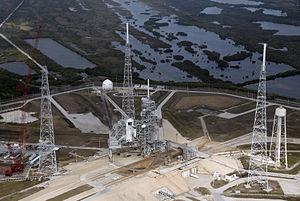
Le complexe de lancement 39 ou LC-39 est un ensemble d'installations de la NASA utilisé pour assembler et lancer les engins spatiaux les plus emblématiques du programme spatial de l'agence spatiale américaine : la fusée Saturn V, la navette spatiale américaine. Prévu pour accueillir les futurs lanceurs lourds Ares du programme Constellation, la base de lancement se retrouve désaffectée à la suite de l'arrêt de ce programme en 2010 et celui de la navette spatiale en 2011. En 2016, le complexe de lancement est en cours de réaménagement pour accueillir trois nouvelles familles de lanceur : le lanceur lourd Space Launch System de la NASA sur l'ensemble, le lanceur lourd Falcon Heavy de la société SpaceX et des petits lanceurs à déterminer sur le complexe 39C. Le complexe fait partie du Centre spatial Kennedy et est situé à Merritt Island en Floride.